Iran–United States relations during the first Trump administration

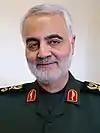
Qasem Soleimani

Tensions between the U.S. and Iran escalated significantly in June 2019. On June 20, Iran shot down a U.S. RQ-4A Global Hawk drone, claiming it had violated Iranian airspace. The U.S. denied this, stating it was in international airspace. President Trump initially ordered a retaliatory military strike but canceled it after learning about potential casualties. In retaliation, the U.S. conducted cyberattacks on Iran's missile control systems. On June 24, Trump imposed new sanctions on Iranian leadership, including Supreme Leader Ali Khamenei. Iran, meanwhile, refused to negotiate unless the sanctions were lifted. The U.S. continued to deploy military assets to the region, including fighter jets.